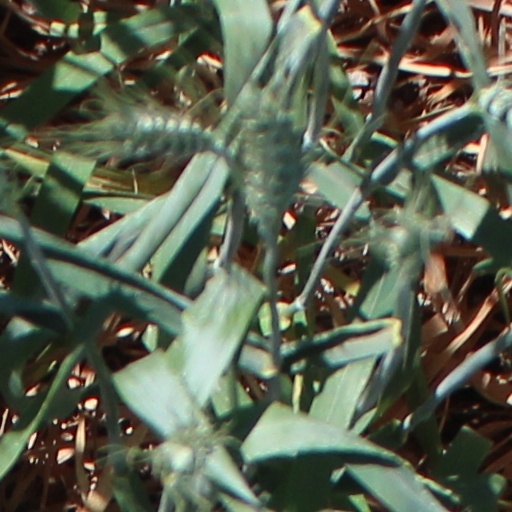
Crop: wheat